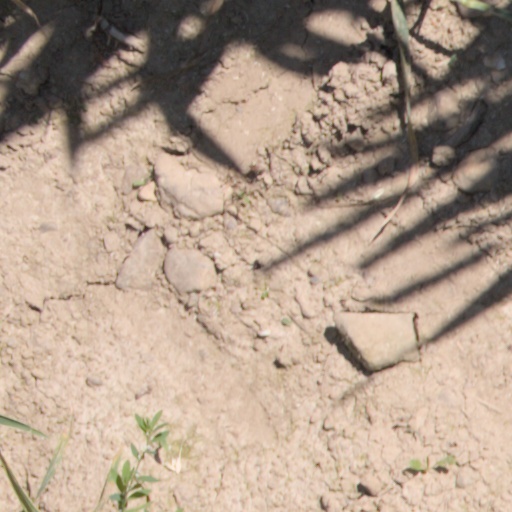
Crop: wheat